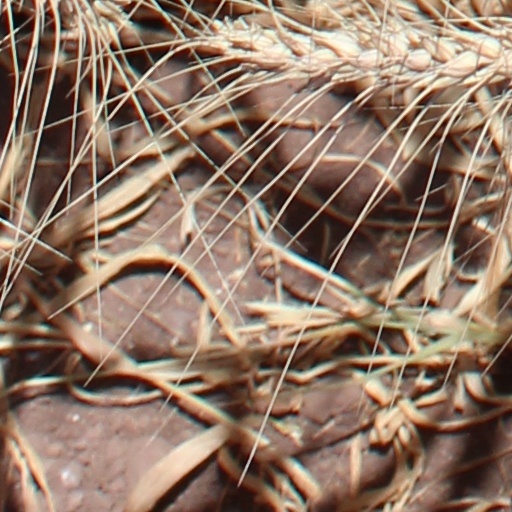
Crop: wheat